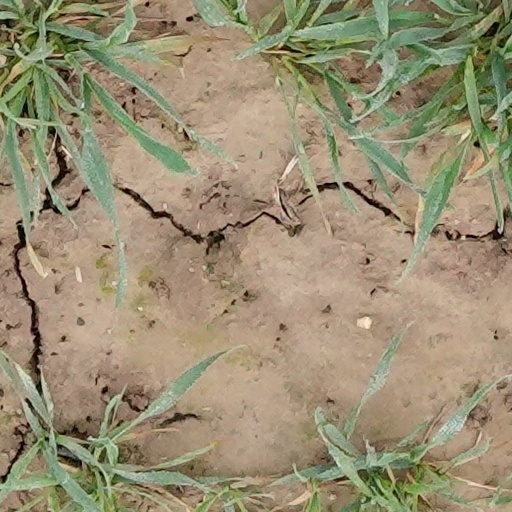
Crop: wheat